Fredrik Nyberg (writer)

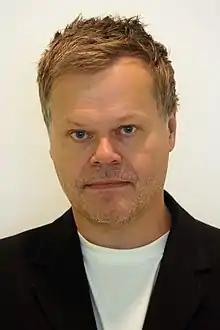
Portrait of Fredrik Nyberg

Nyberg serves on the editorial board of the Swedish literary publication "OEI"